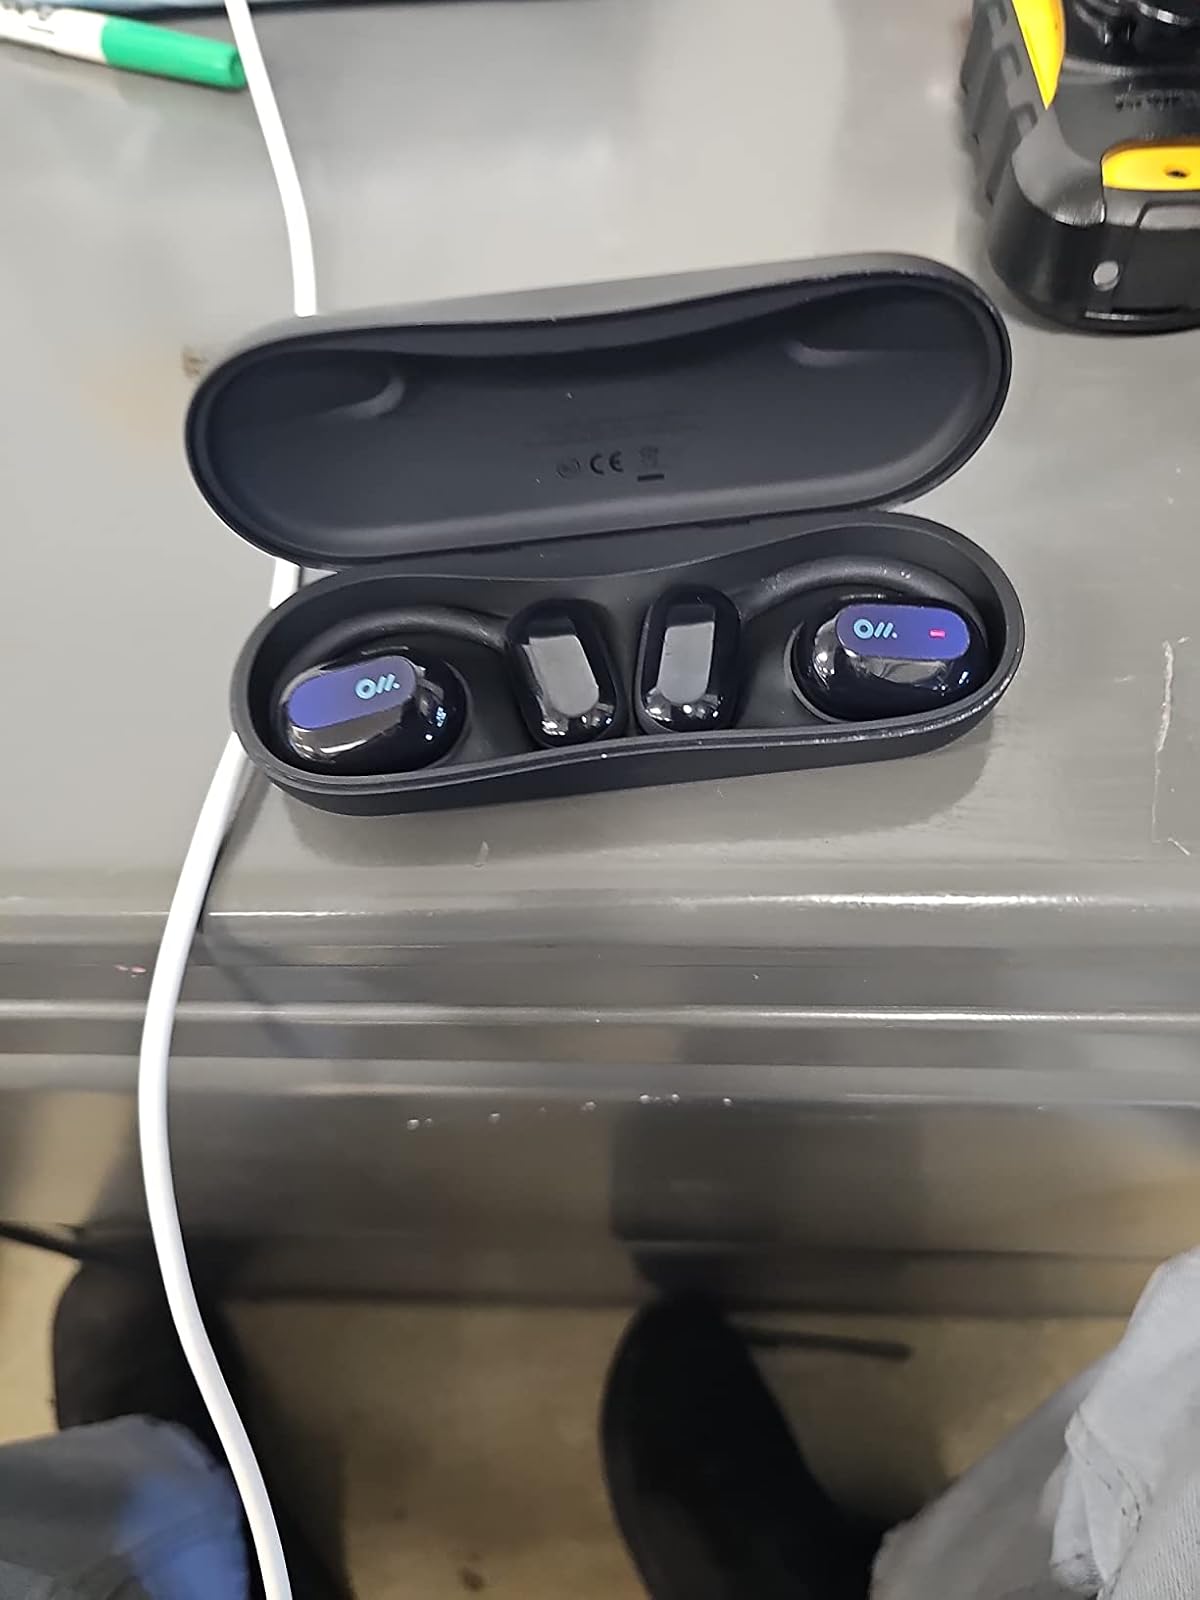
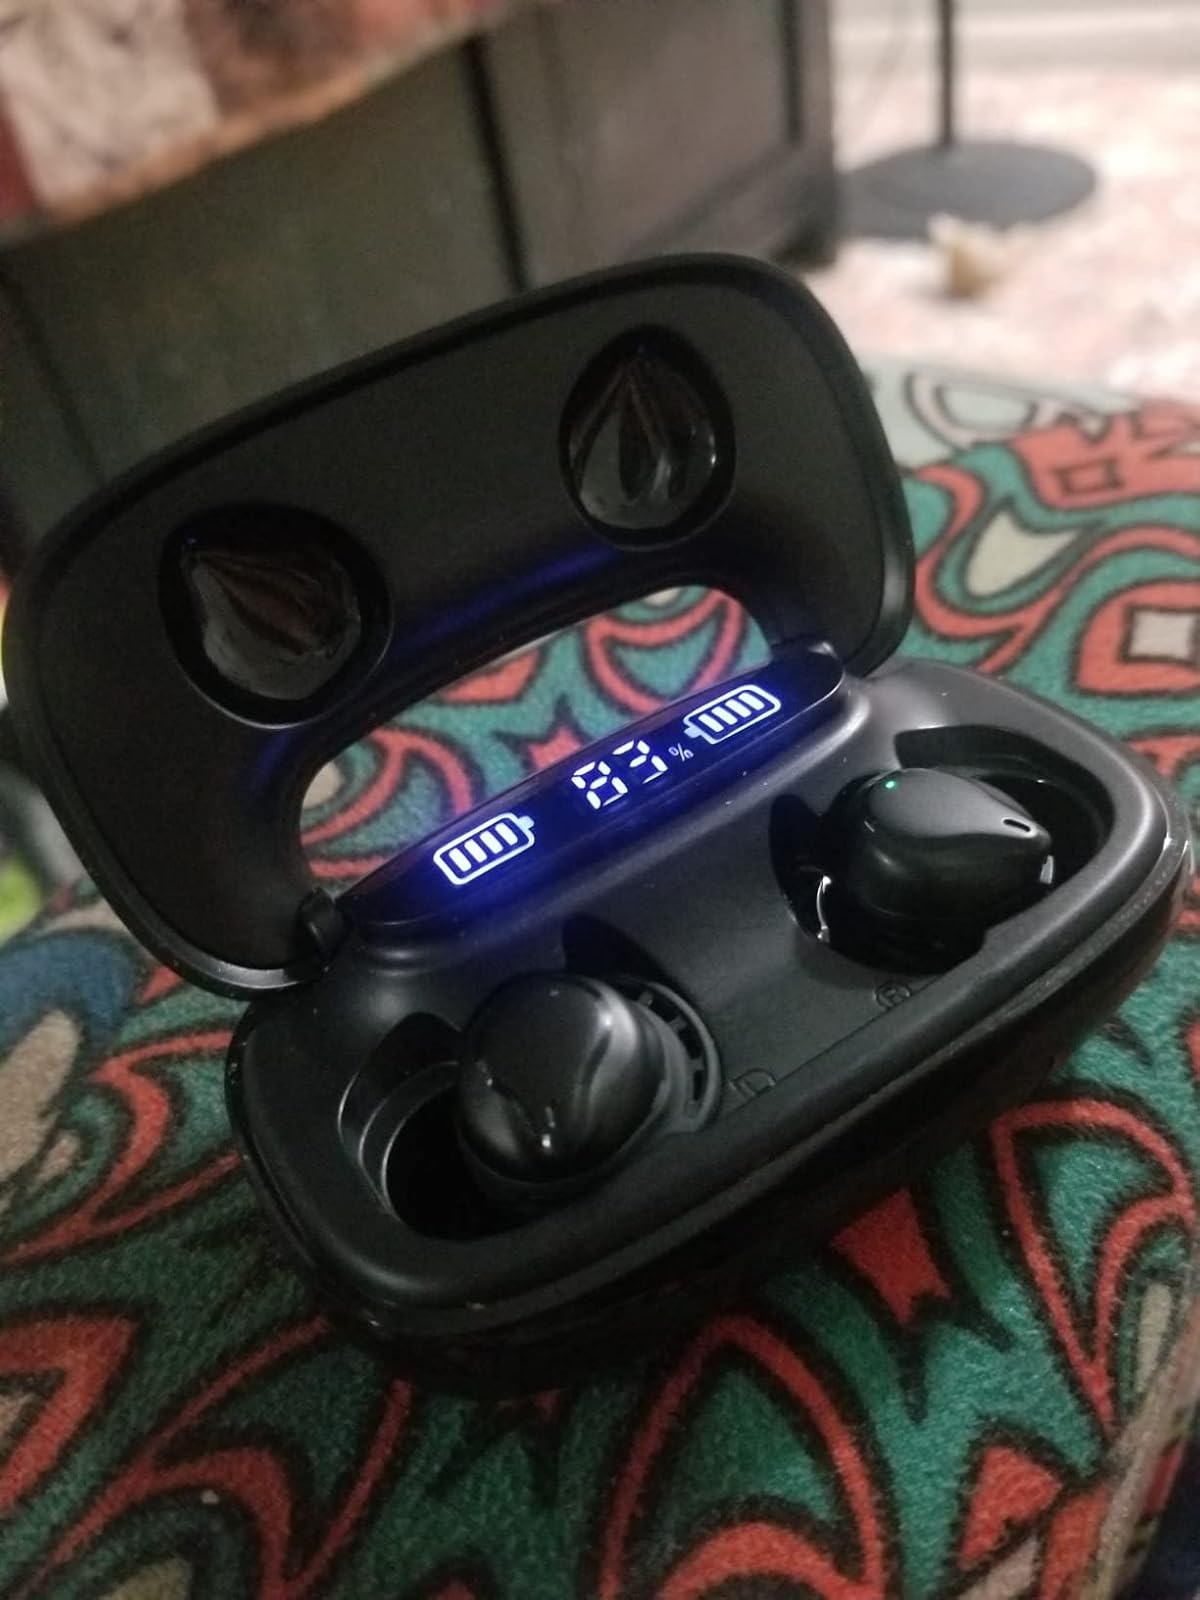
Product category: earbuds
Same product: no